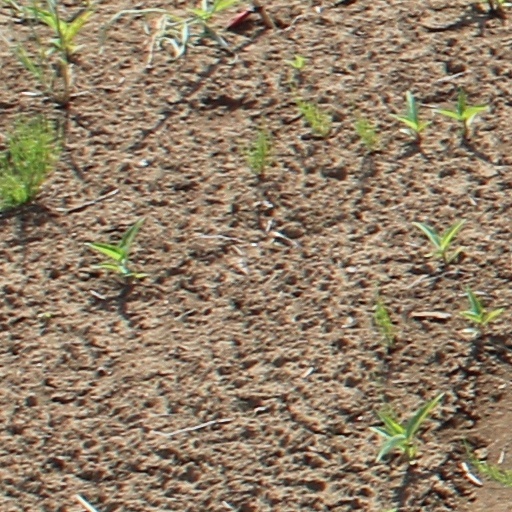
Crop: wheat